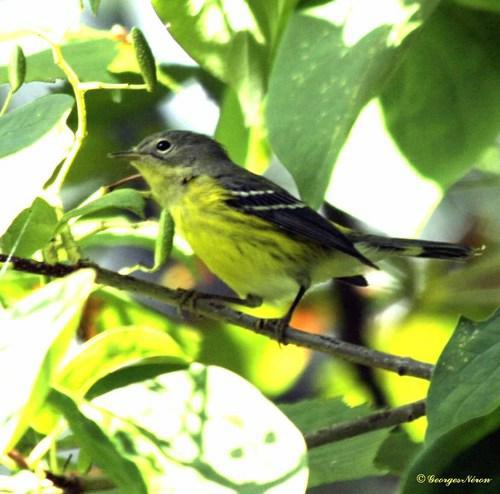
A photo of a magnolia warbler